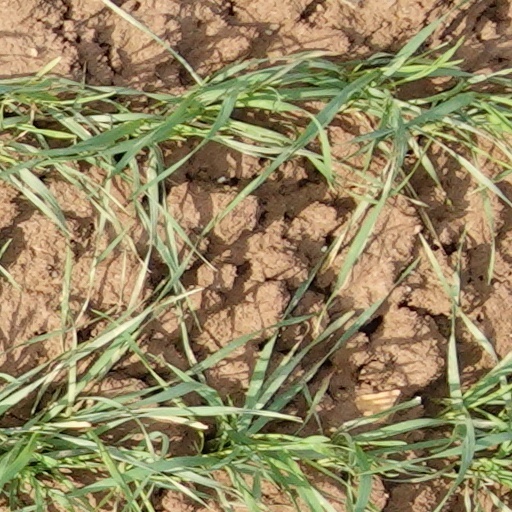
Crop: wheat